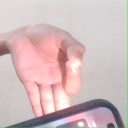
अक्षर: ज्ञ